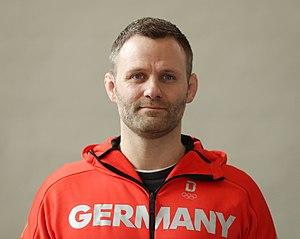
Ole Bischof, né le 27 août 1979, est un judoka allemand évoluant dans la catégorie des moins de 81 kg. Il compte à son palmarès un titre de champion olympique ainsi qu'un titre de champion d'Europe.